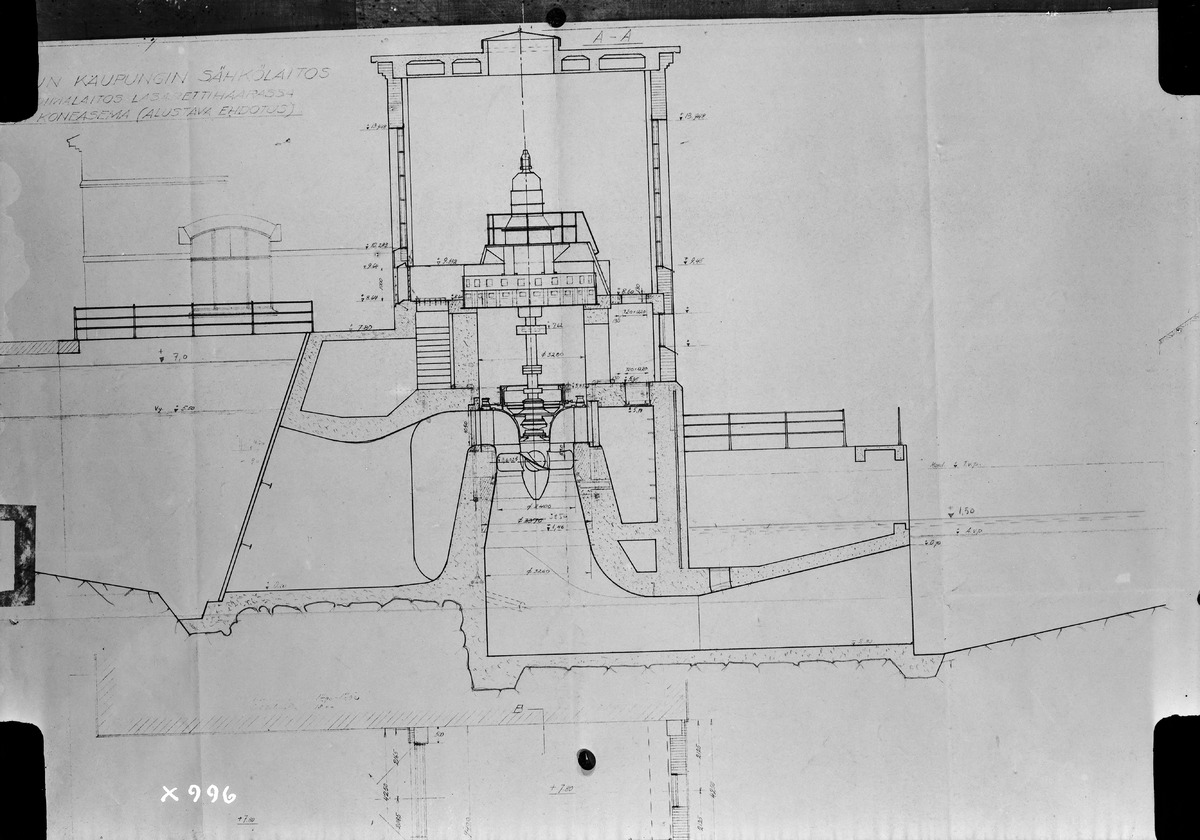
Alustava ehdotus Oulun kaupungin sähkölaitoksen koneasemasta
A preliminary suggestion for the machine station of Oulun kaupungin sähkölaitos
sisällön kuvaus: Alustava ehdotus (piirros) Oulun kaupungin sähkölaitoksen koneasemasta 24.11.1937. content description: A preliminary suggestion (a drawing) for the machine station of Oulun kaupungin sähkölaitos (electricity works of the City of Oulu) on November 24, 1937.
Vuosi: 1937
Paikka: Suomi, Oulu, Suomi, Pohjois-Pohjanmaa, Oulu
Aiheet: Oulun kaupungin sähkölaitos; koneasemat; sähkö; sähkölaitokset; sähköyhtiöt; electricity; electric utilities; power plants; electric companies